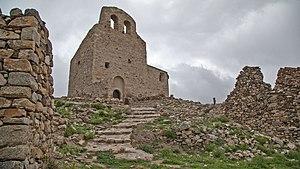
Chapelle Saint Etienne
L'église Saint-Étienne de Comes est une église romane située dans l'ancien village de Comes, sur la commune d'Eus, dans le département français des Pyrénées-Orientales. Elle semble avoir été construite au XIIᵉ siècle et la paroisse fut créée en 1218. On peut y admirer un clocher-mur à deux arcs sur la façade sud. Restaurée une première fois au XVIIᵉ siècle puis pillée récemment, elle a été de nouveau restaurée.